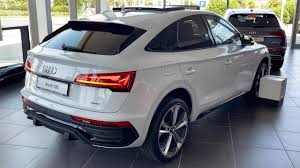
Label: noambulance